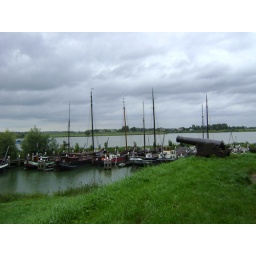
Canon at the city wall near the harbour of Woudrichem with the river Waal on the back